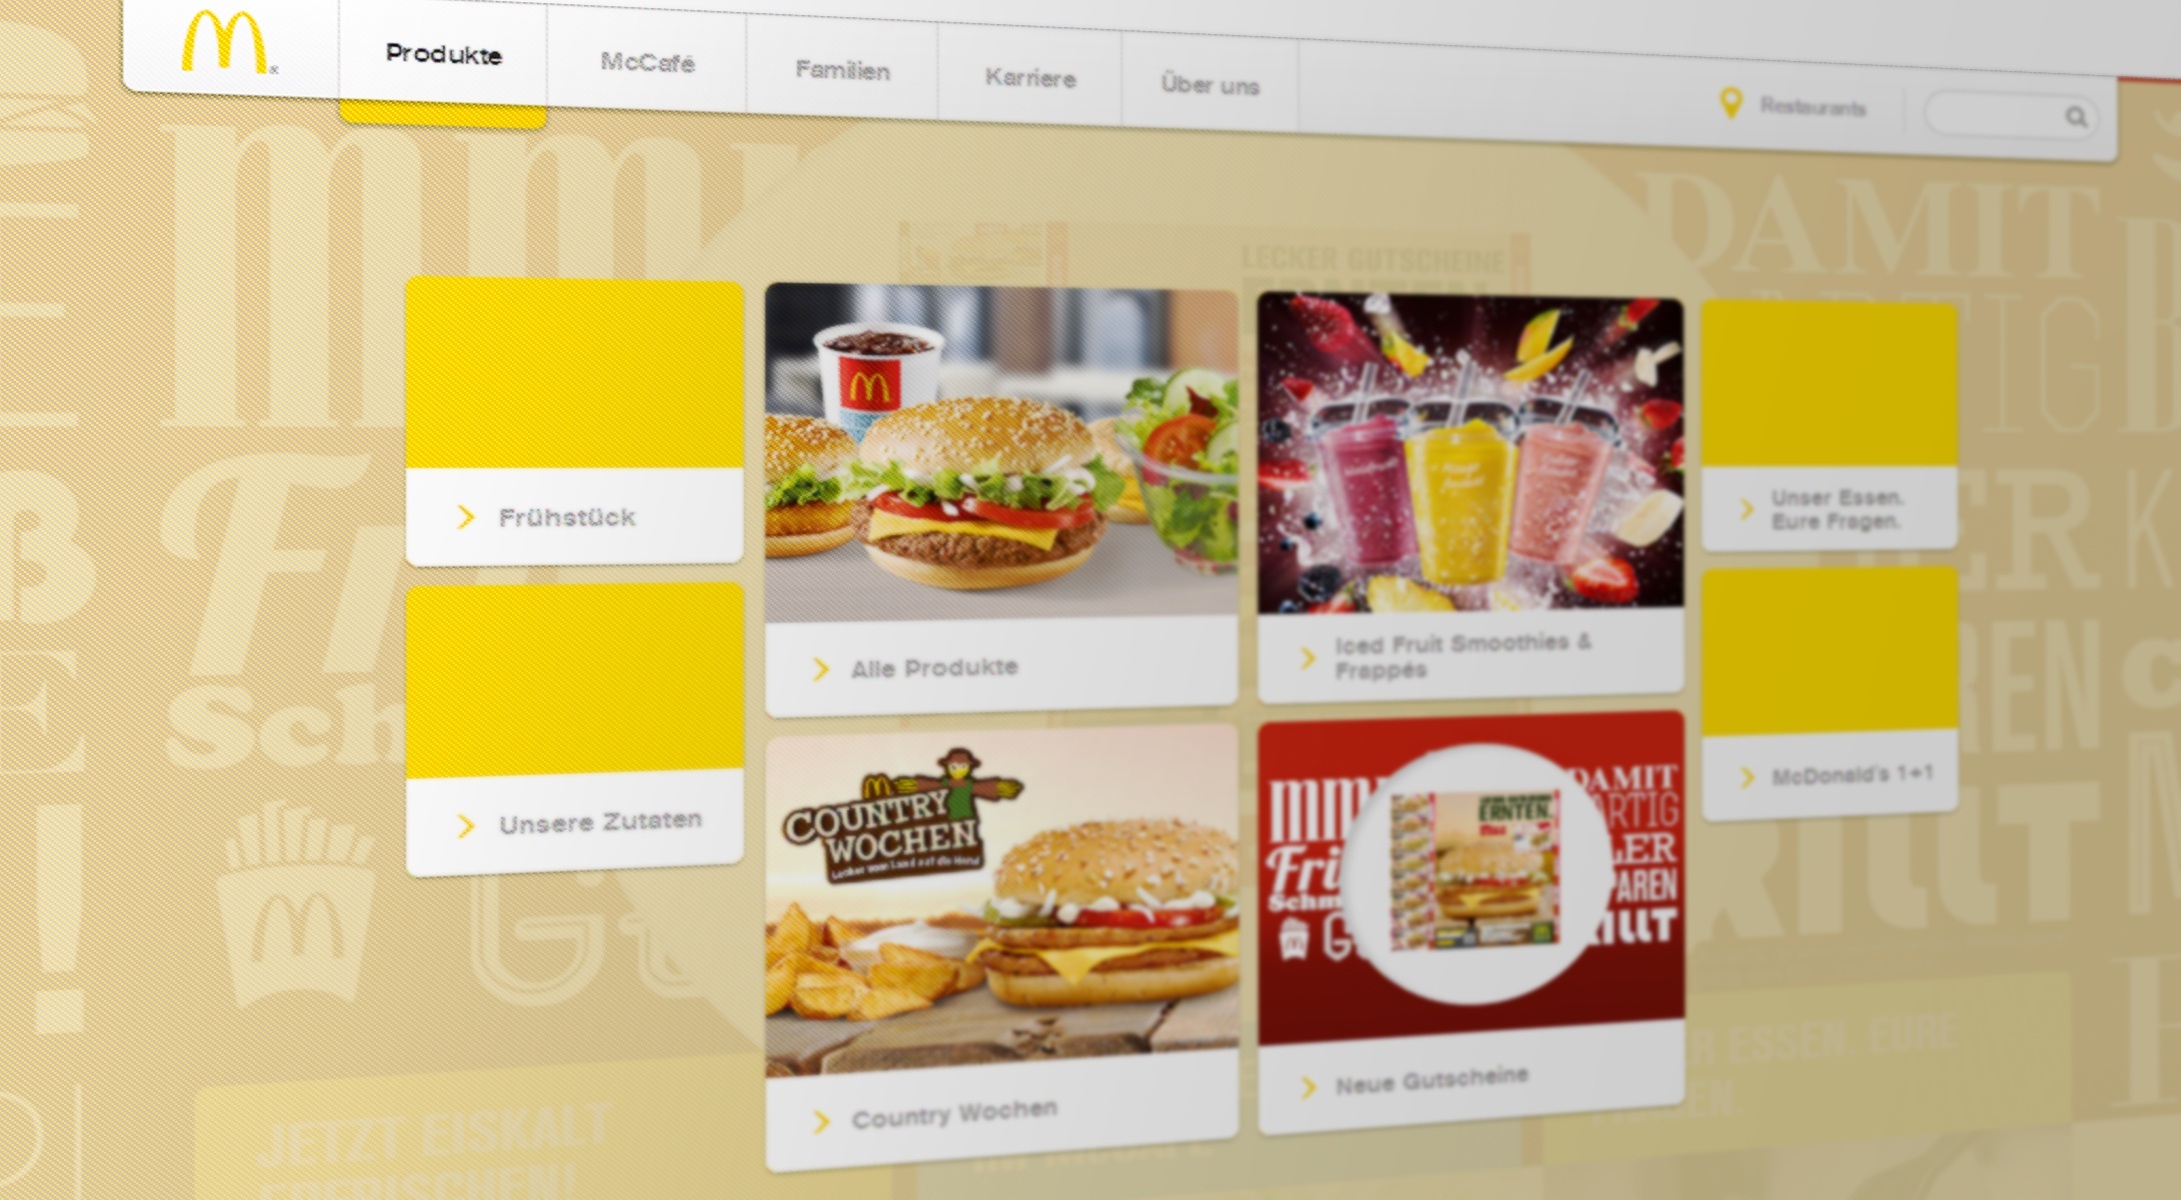
advertising, web, internet, snack, eat, fast food, website, brand, product, mcdonalds, screenshot, mcdonald, www, web page